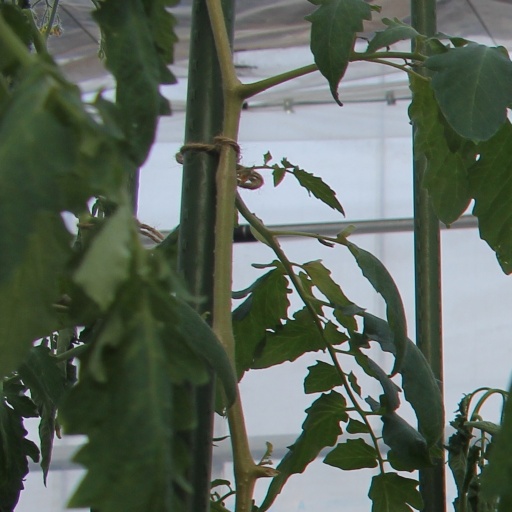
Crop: tomato